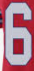
Number: 6